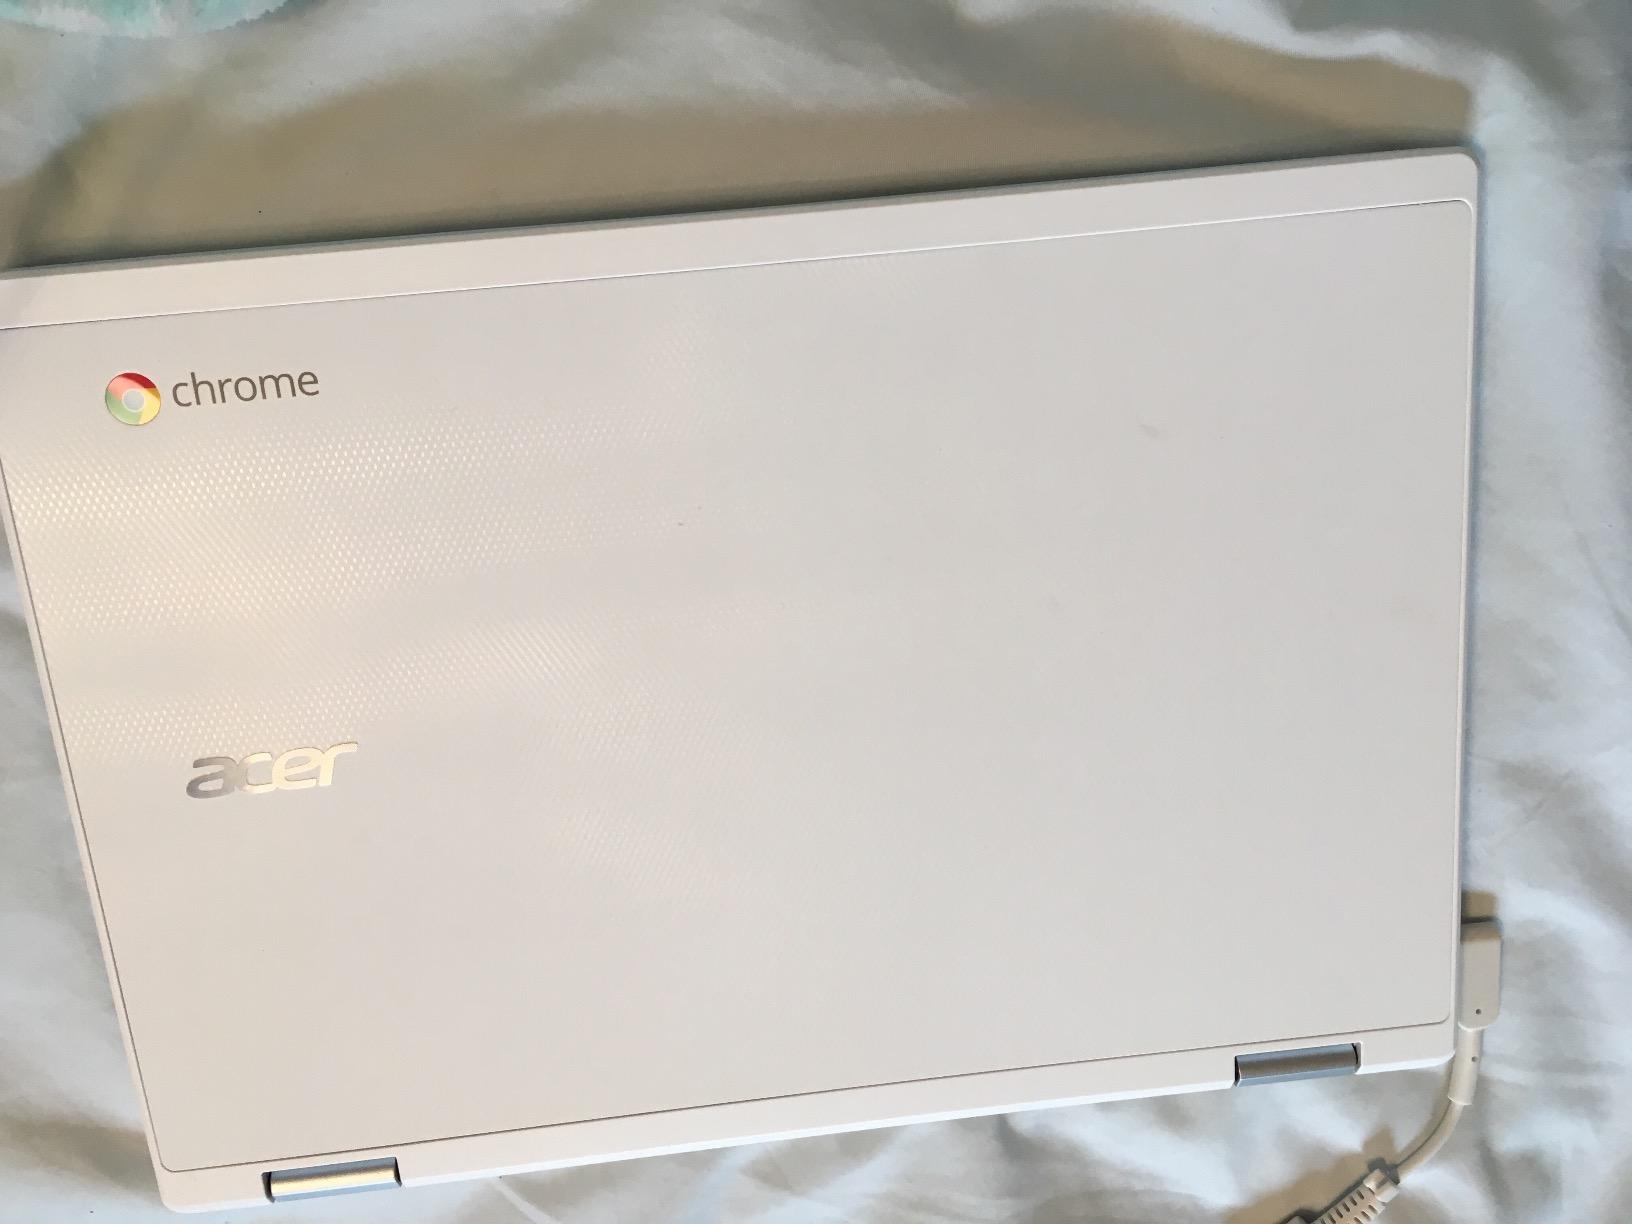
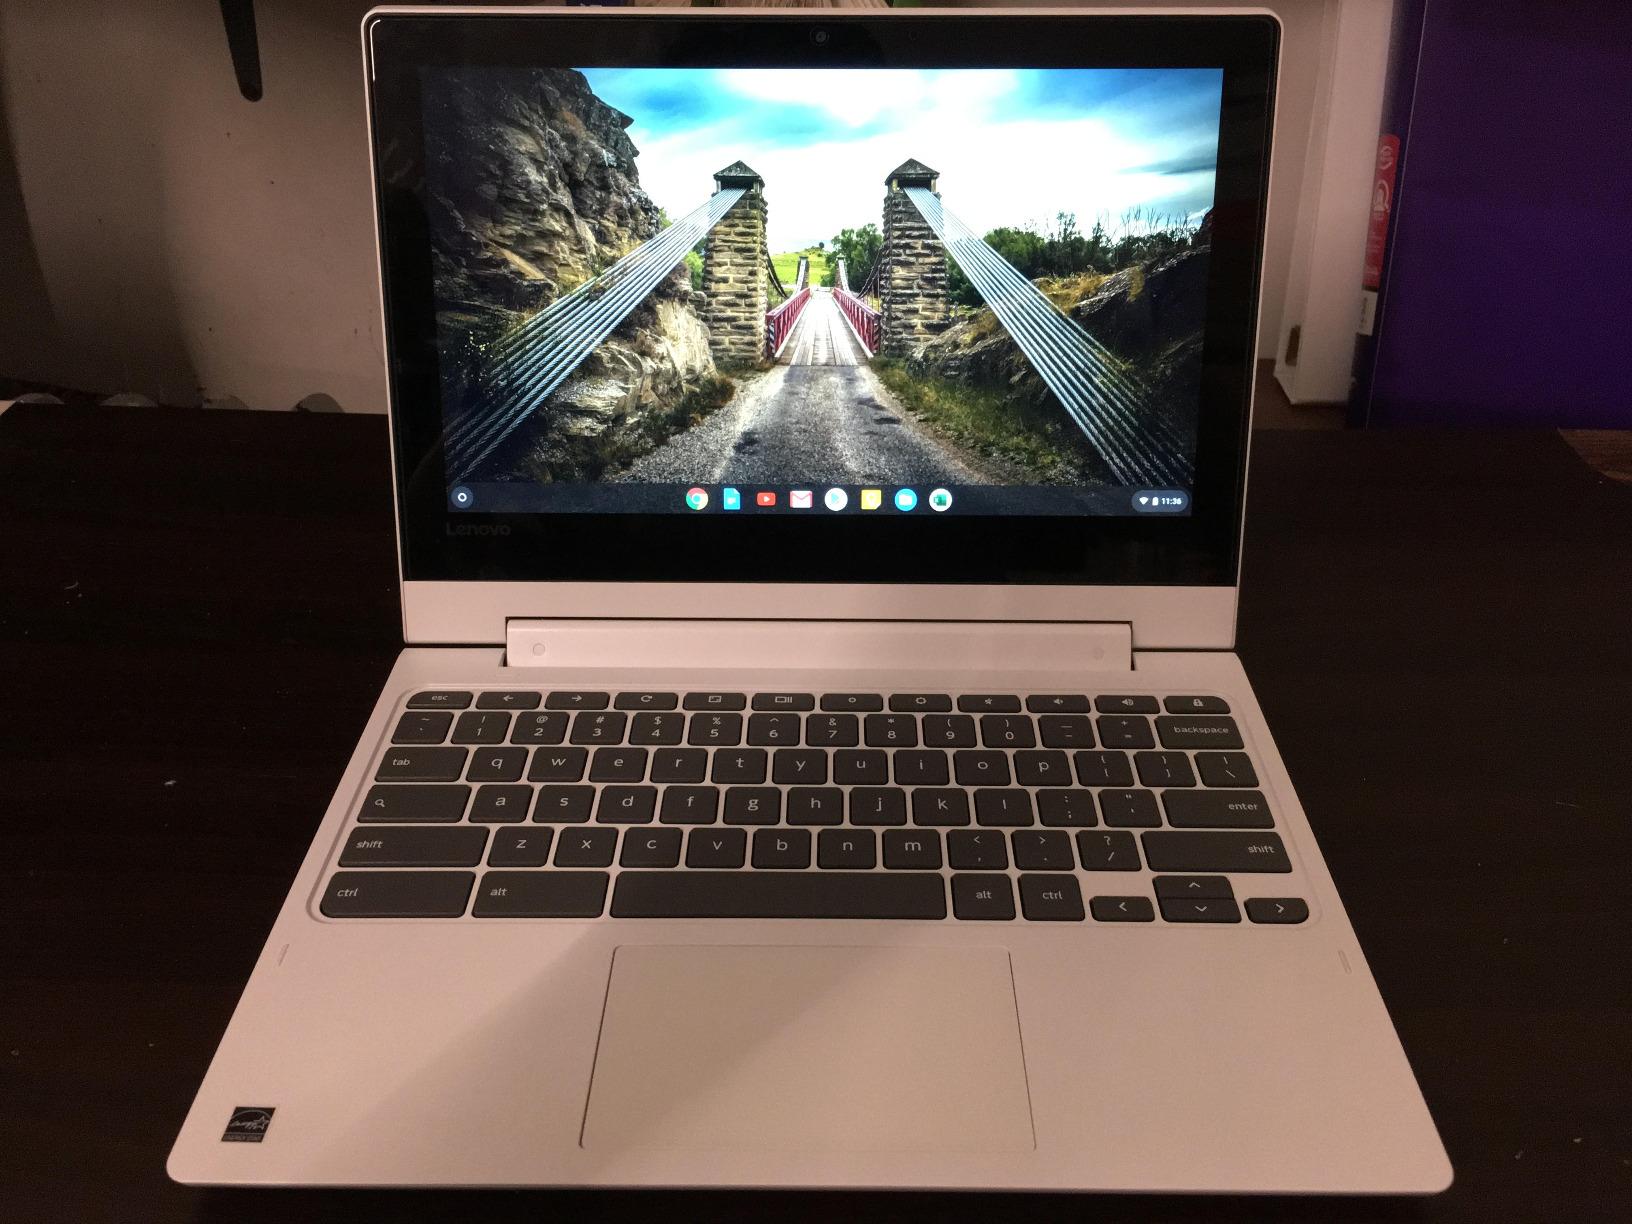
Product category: laptop
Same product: no